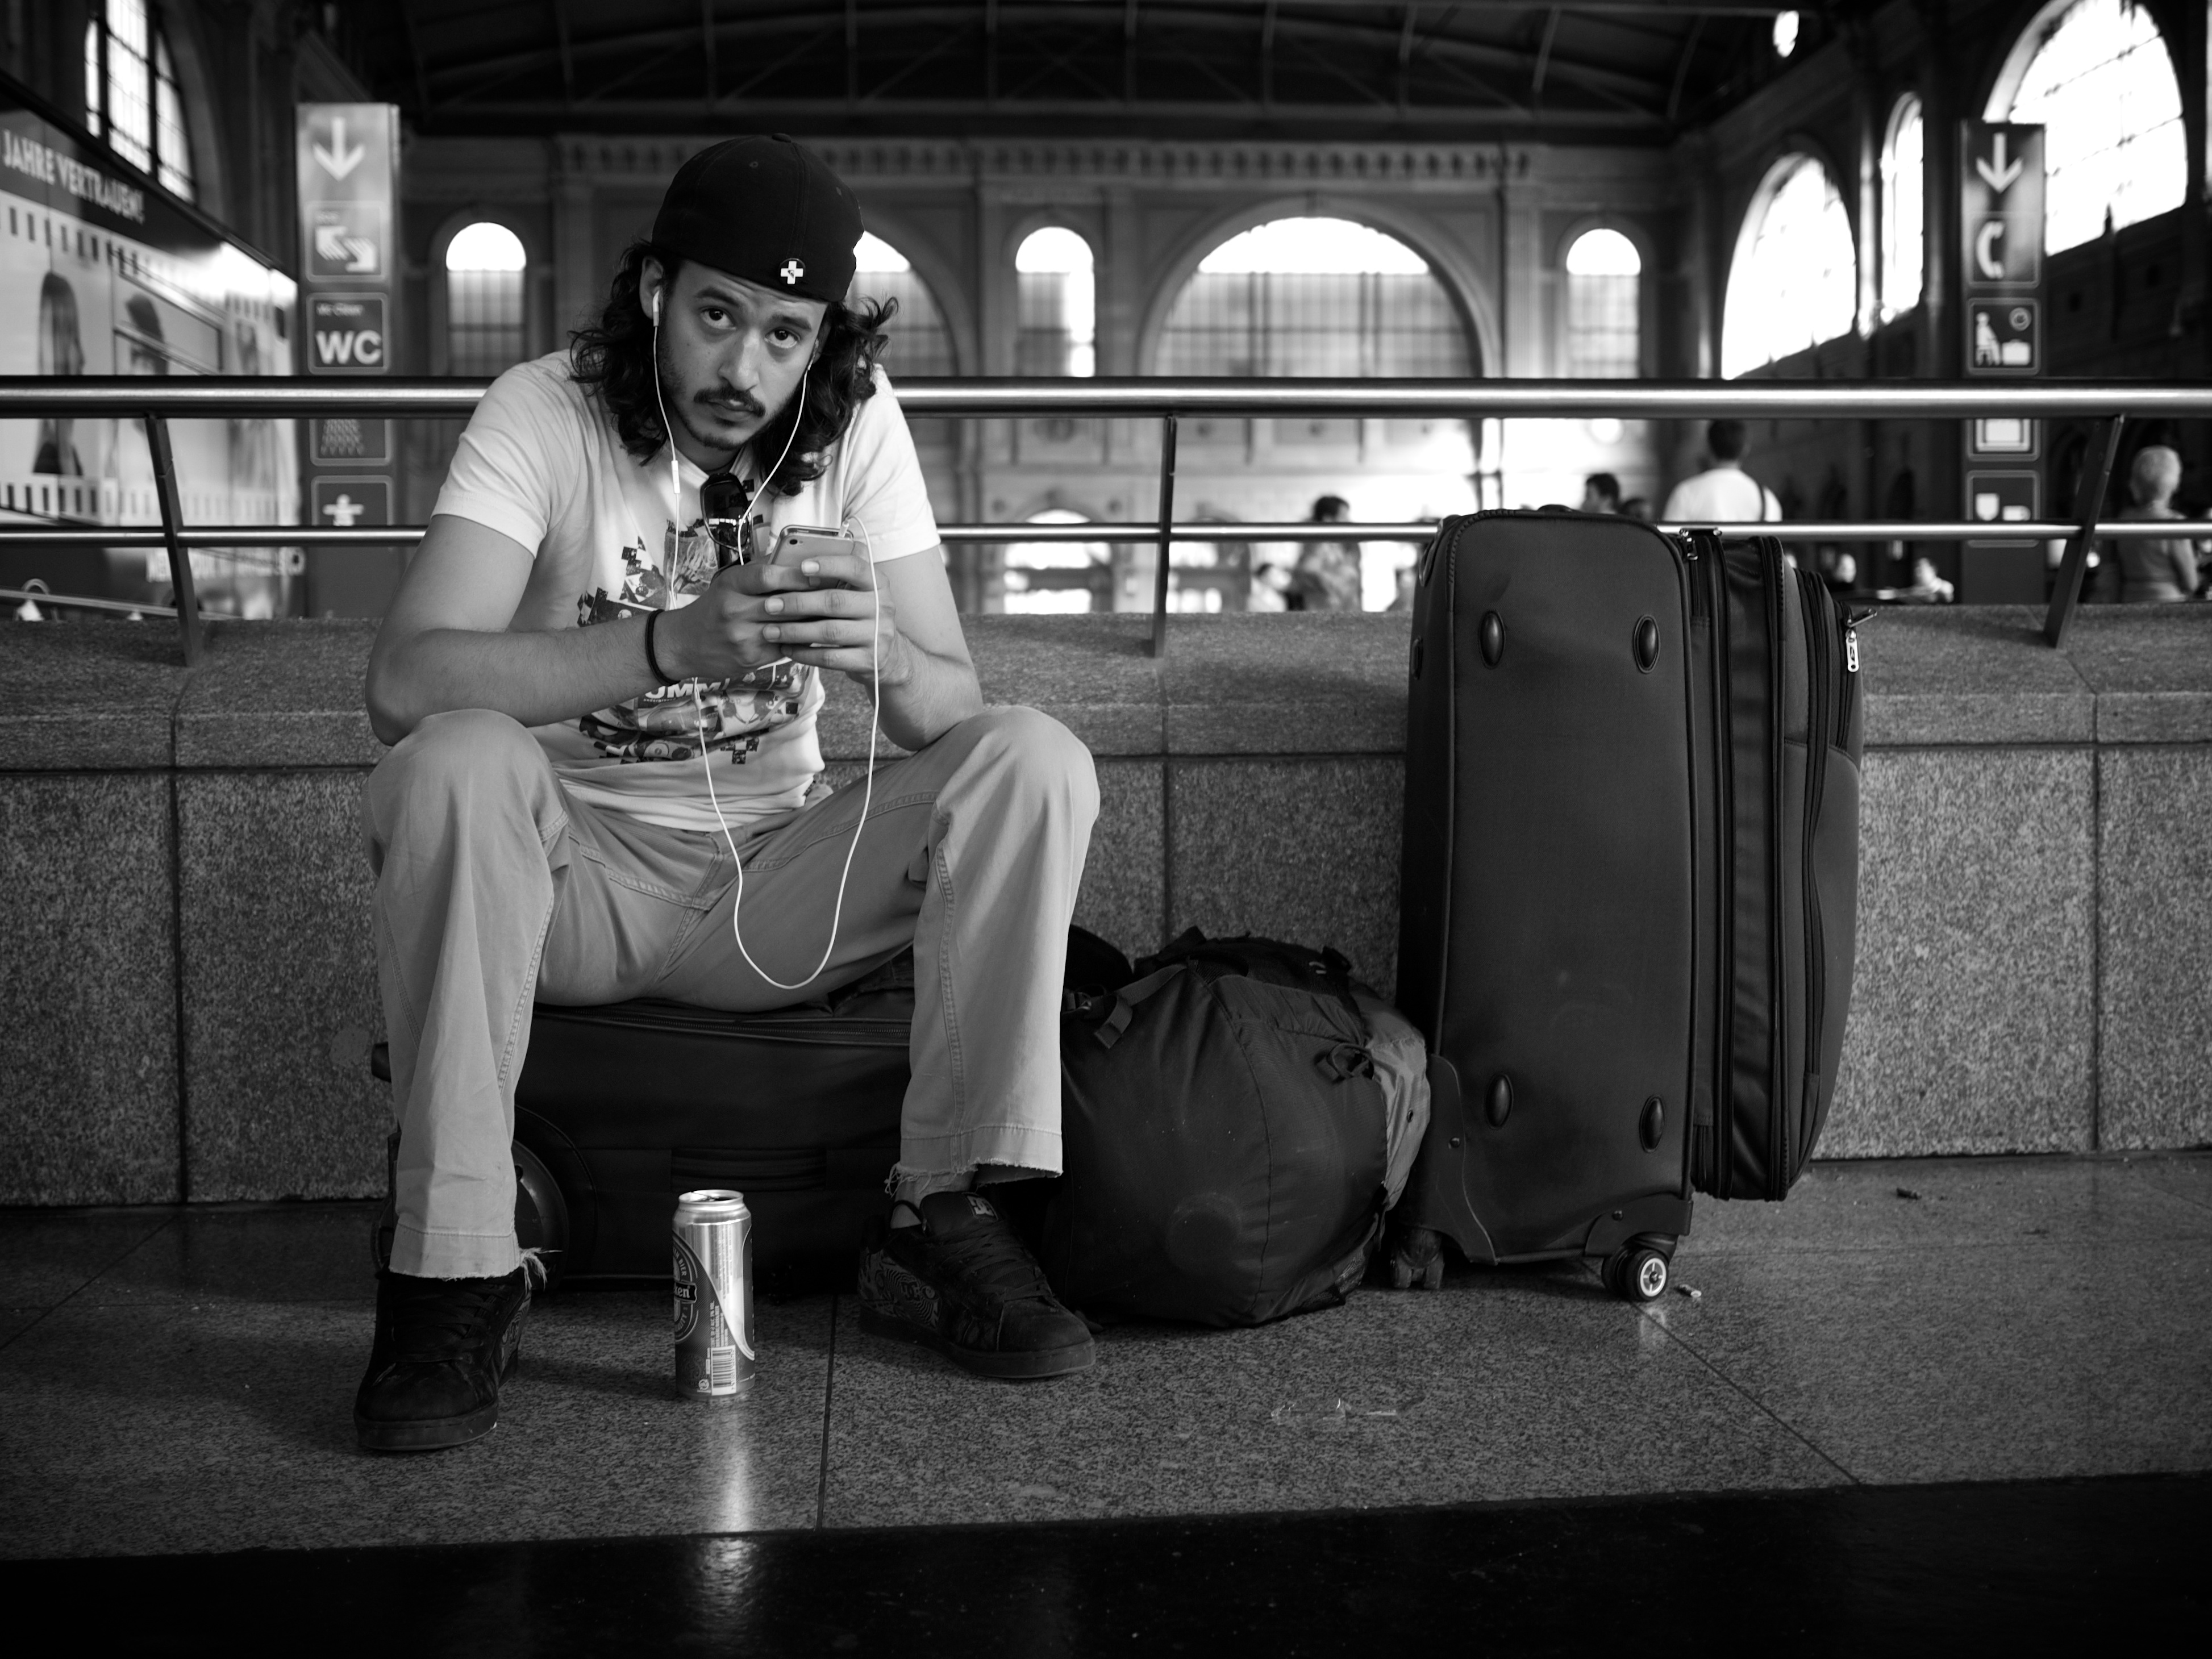
black and white, white, street, photography, ebook, training, black, monochrome, streetphotography, flickr, thomas, video, digital camera, olympus, photograph, omd, fuji, leica, monochrom, leuthard, hcb, thomasleuthard, streettogs, monochrome photography, film noir, single lens reflex camera